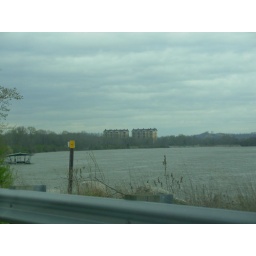
cumberland river cheatham lake and high rise apts of ashland city in the background